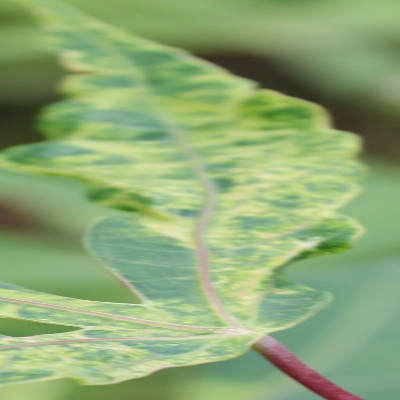
Crop: Cassava
Condition: mosaic